K. Ramakrishna

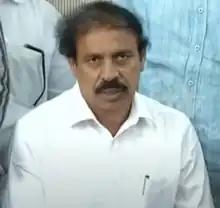
Ramakrishna in a press meet

K. Ramakrishna (born 16 January 1957) is an Indian politician and leader of Communist Party of India (CPI). He was elected as a member of Andhra Pradesh Legislative Assembly from Anantapur in 1994. He was elected as secretary of CPI Andhra Pradesh State Council in May 2014.